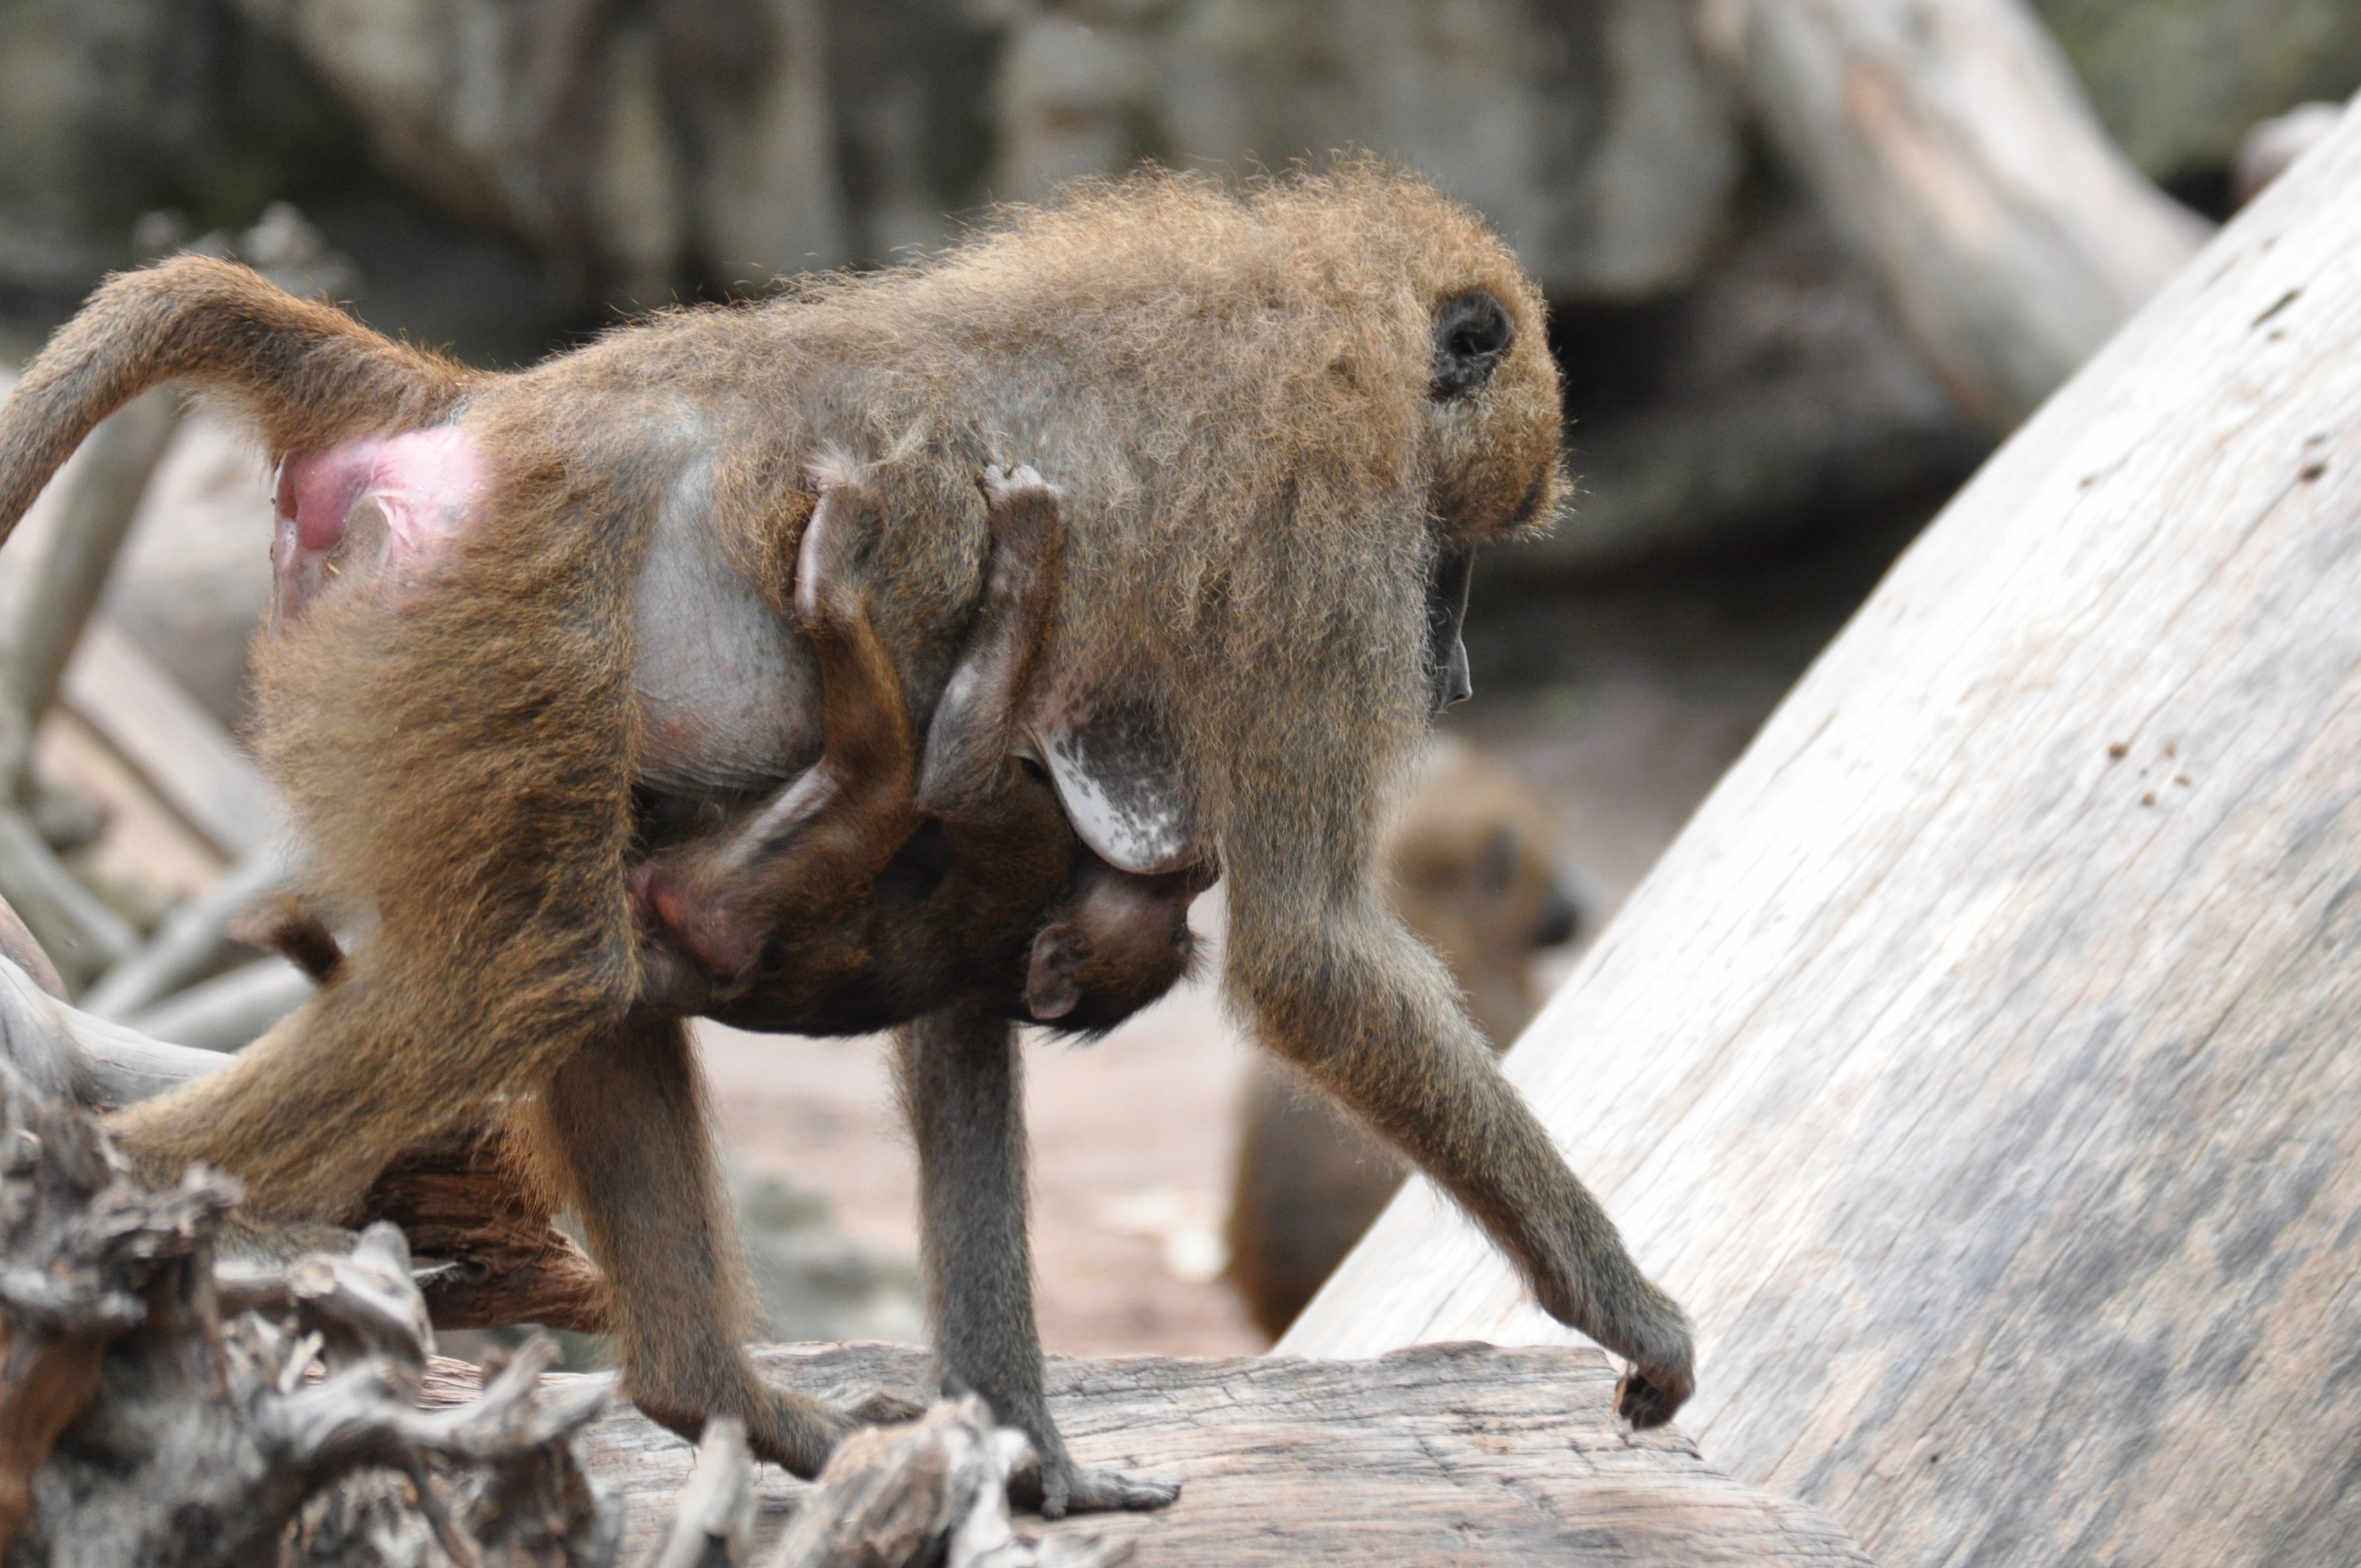
nature, animal, wildlife, zoo, mammal, monkey, fauna, primate, baboon, vertebrate, primates, macaque, old world monkey, monkey baby